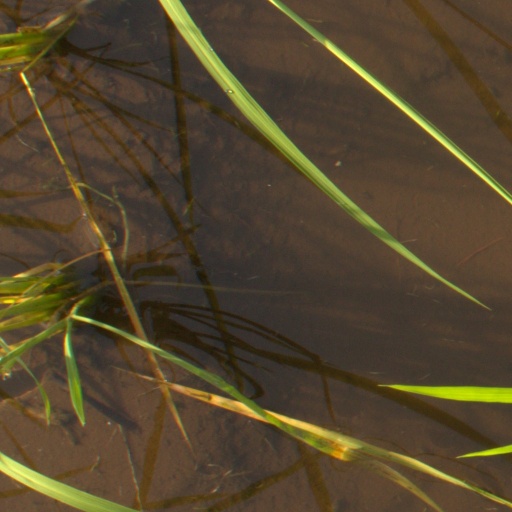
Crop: rice